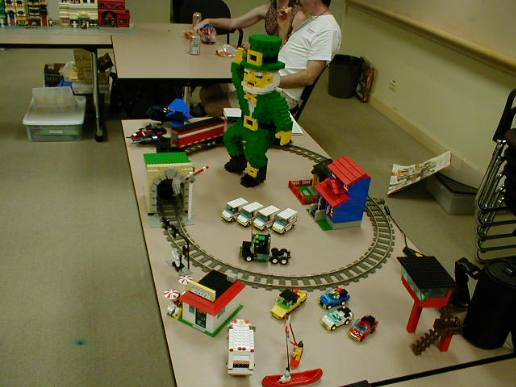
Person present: Yes